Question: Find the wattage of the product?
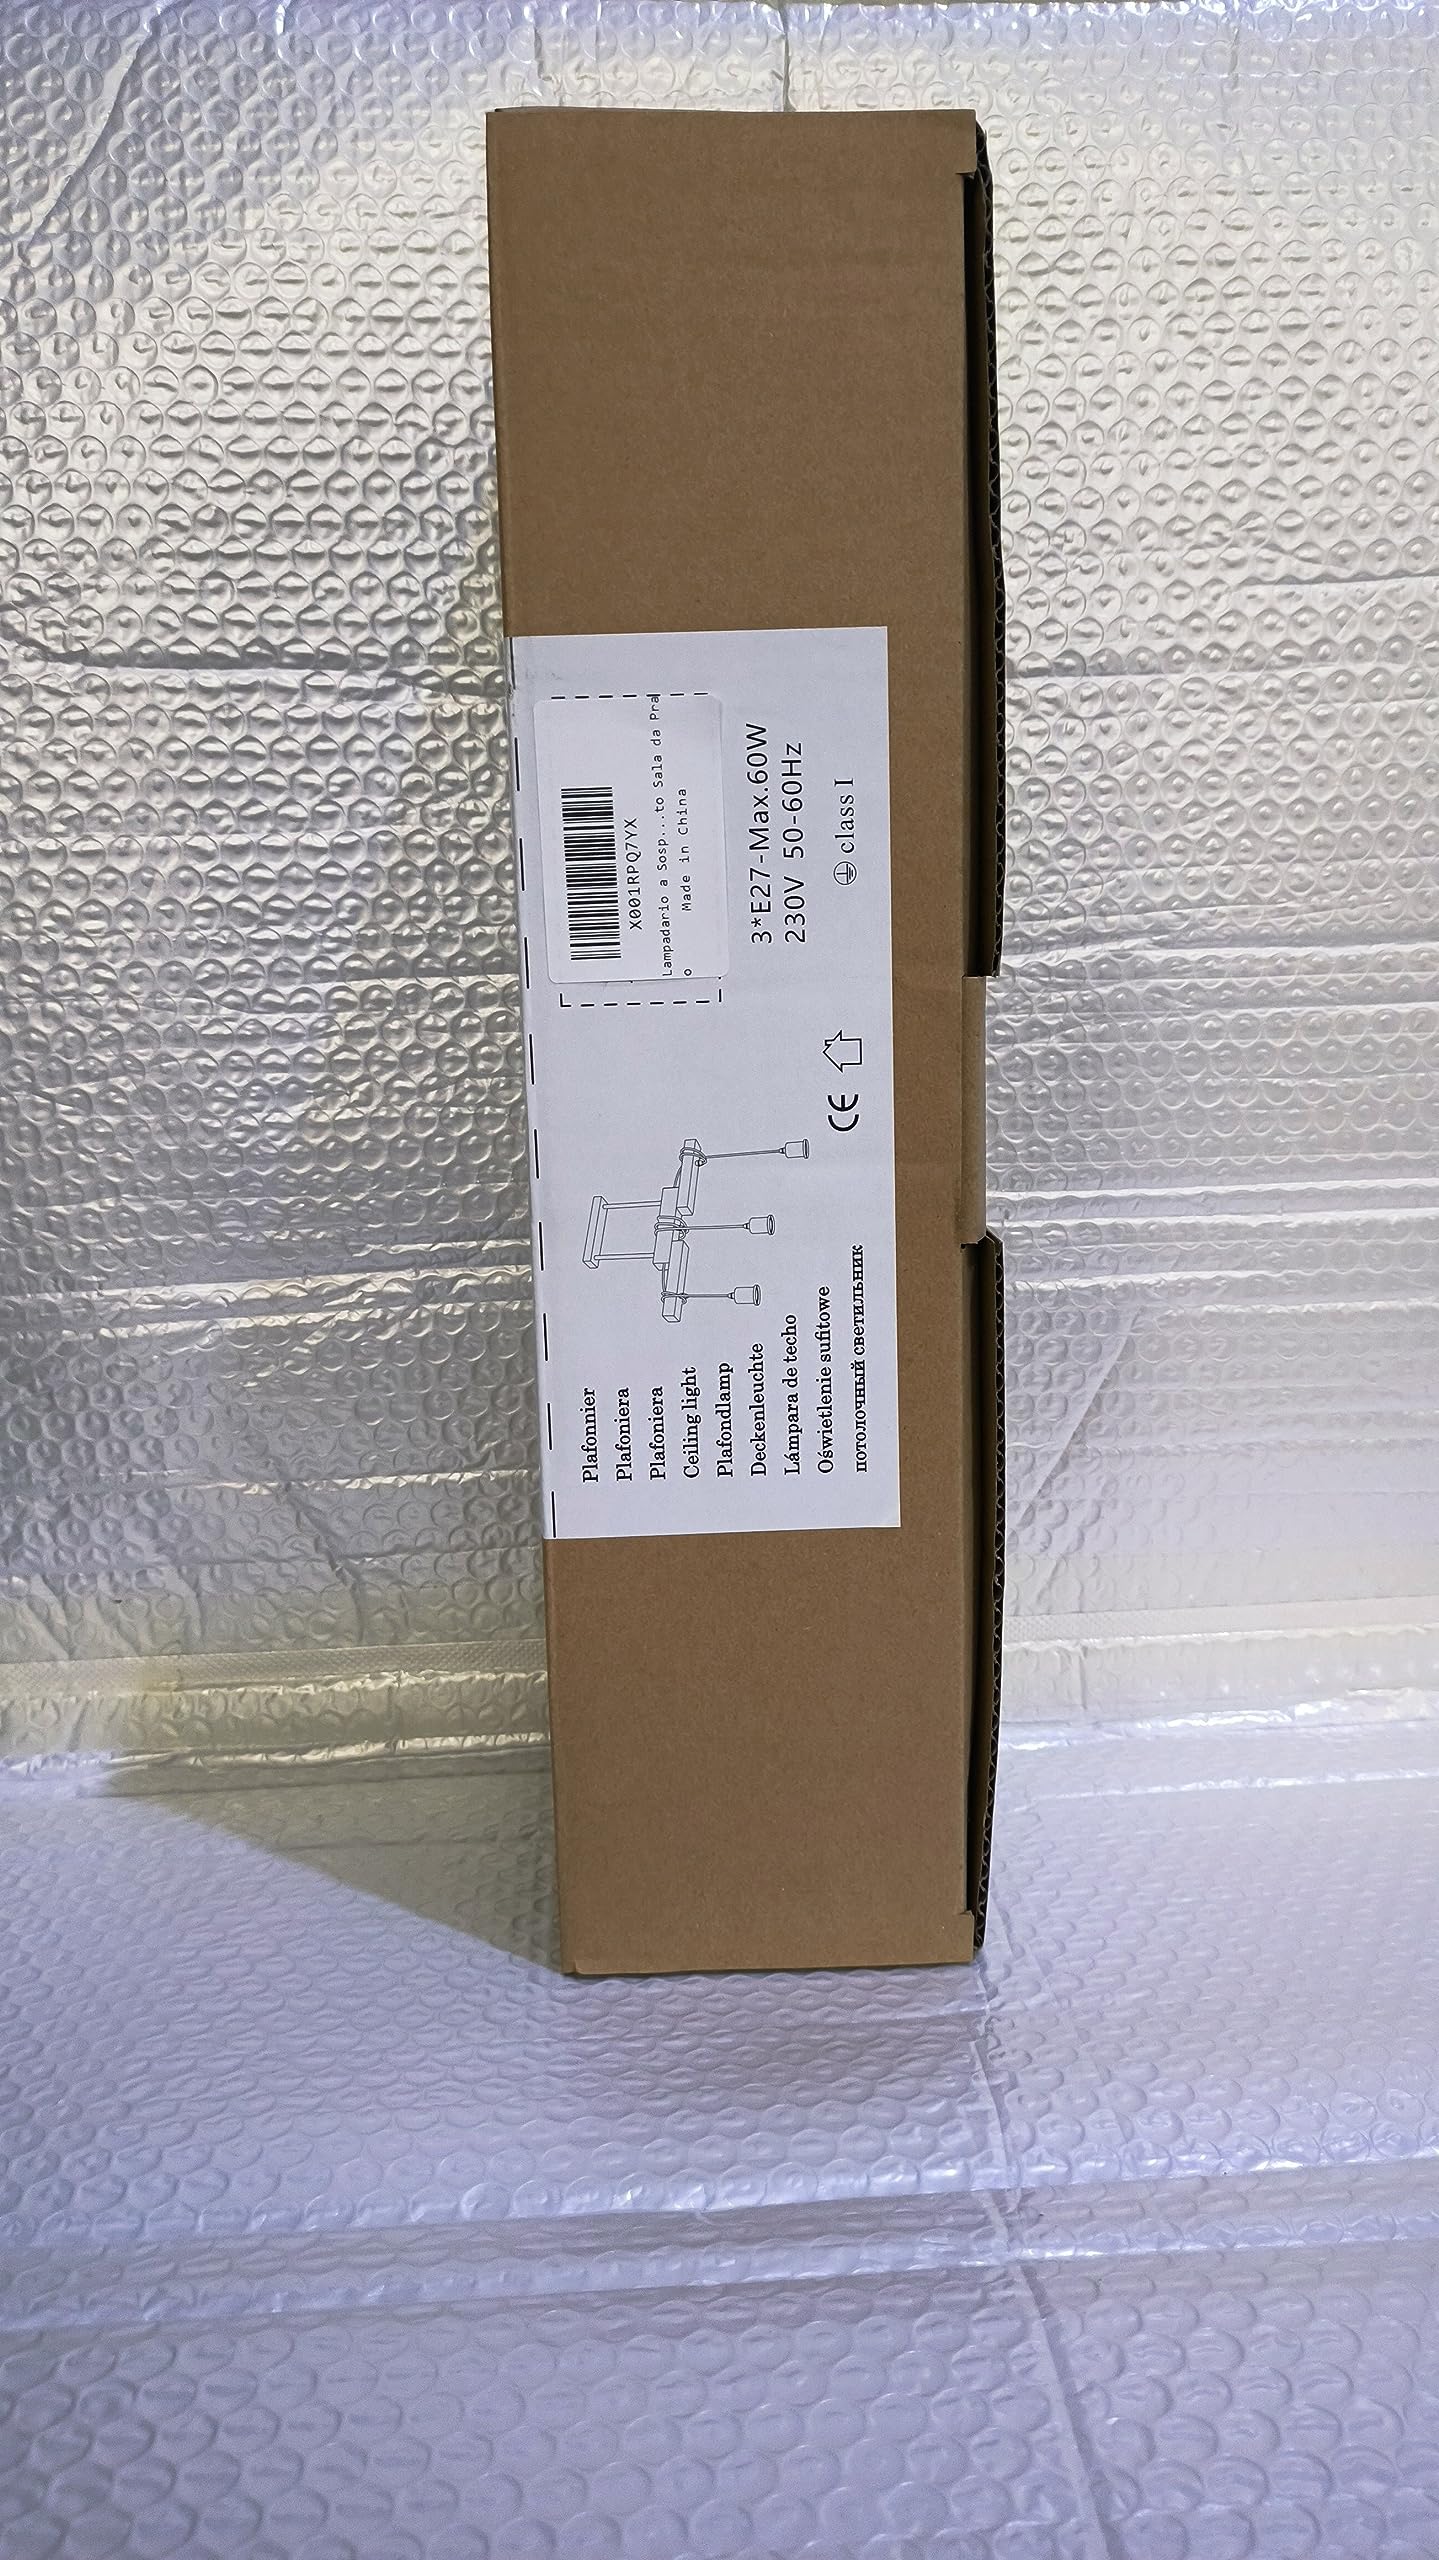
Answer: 60.0 watt